Henrik Jæger

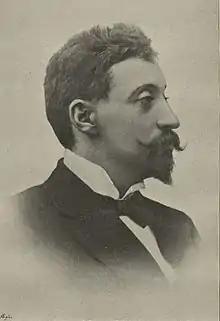

Henrik Jæger (4 January 1854 – 17 December 1895) was a Norwegian literary historian, literary critic and playwright.